Mel Hunter

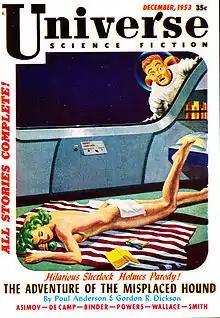
"Sunbathing in Space", 1953

With a growing understanding of the fields of astronomy, astronautics, and aviation Hunter set out to teach himself book and magazine illustration. He moved to New York City during the early 1950s, and by 1953 he had successfully sold his first color cover to Galaxy Science Fiction magazine and talked himself into a technical illustrator at Northrop Aircraft where he painted illustrations of advanced aircraft and simulated combat scenarios.